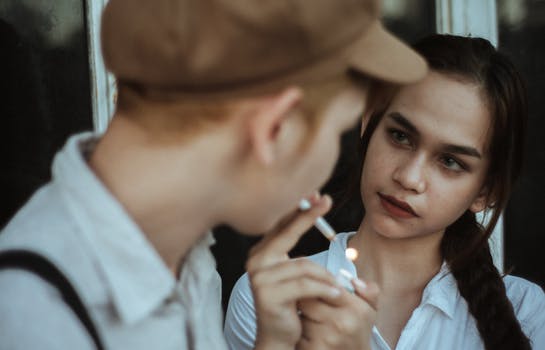
Label: No Watermark